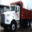
Label: truck